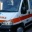
Label: ambulance